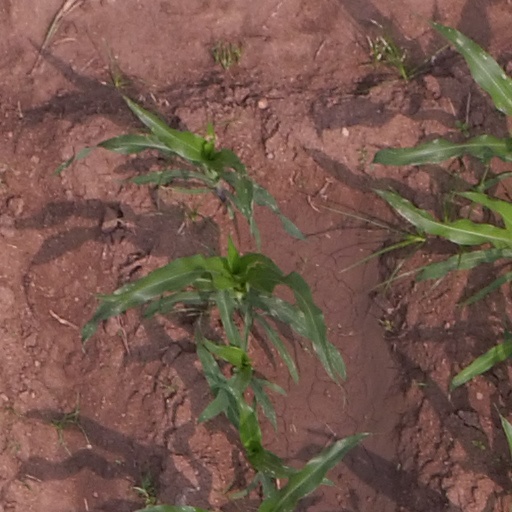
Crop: maize; corn